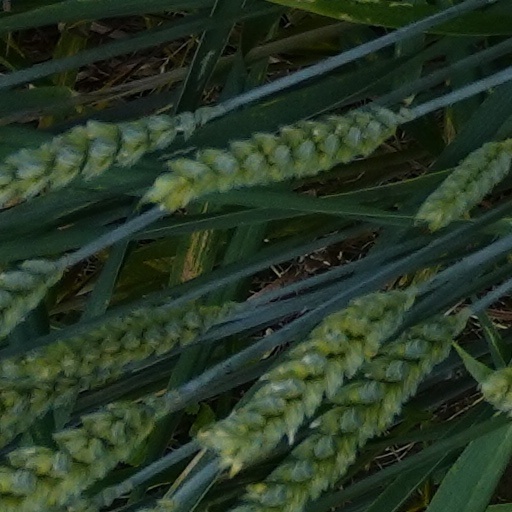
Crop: wheat